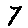
Label: 7